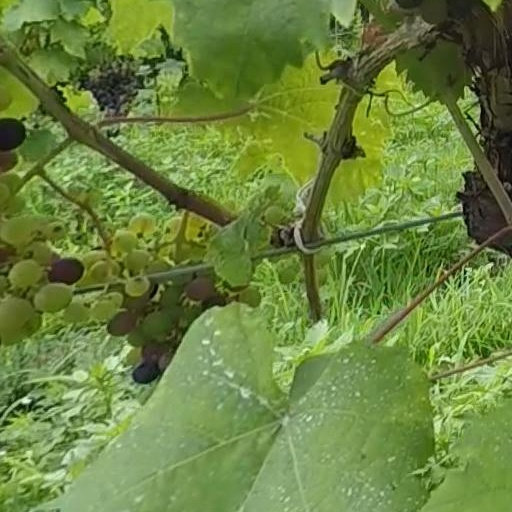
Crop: grape